Library classification

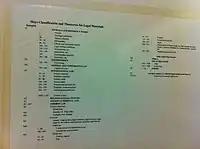
The Moys Classification Scheme as used by the law library of the Hong Kong High Court

Newer classification systems tend to use the principle of synthesis (combining codes from different lists to represent the different attributes of a work) heavily, which is comparatively lacking in LC or DDC.